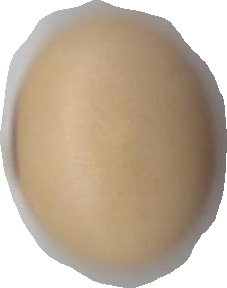
Variety: Anjasmoro